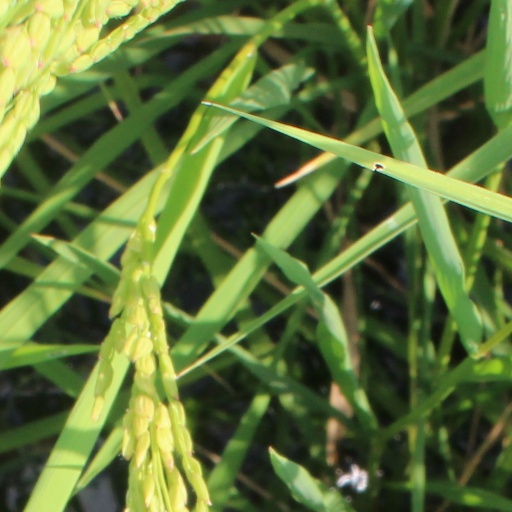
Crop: rice